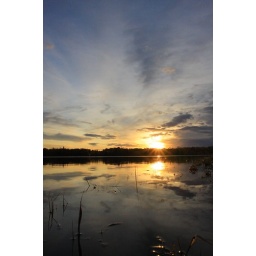
Taken while walking around the lake with my lovely wife.North Pole, AlaskaSeptember 2008